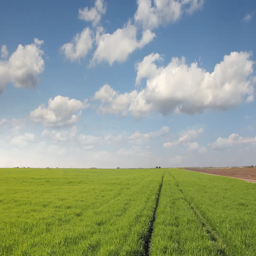
green wheat field and cloudy sky , landscape .